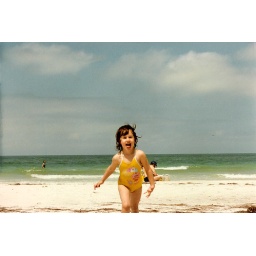
Please note the Strawberry Shortcake bathing suit. Dad &amp;amp; Colin building a sand castle in the background.